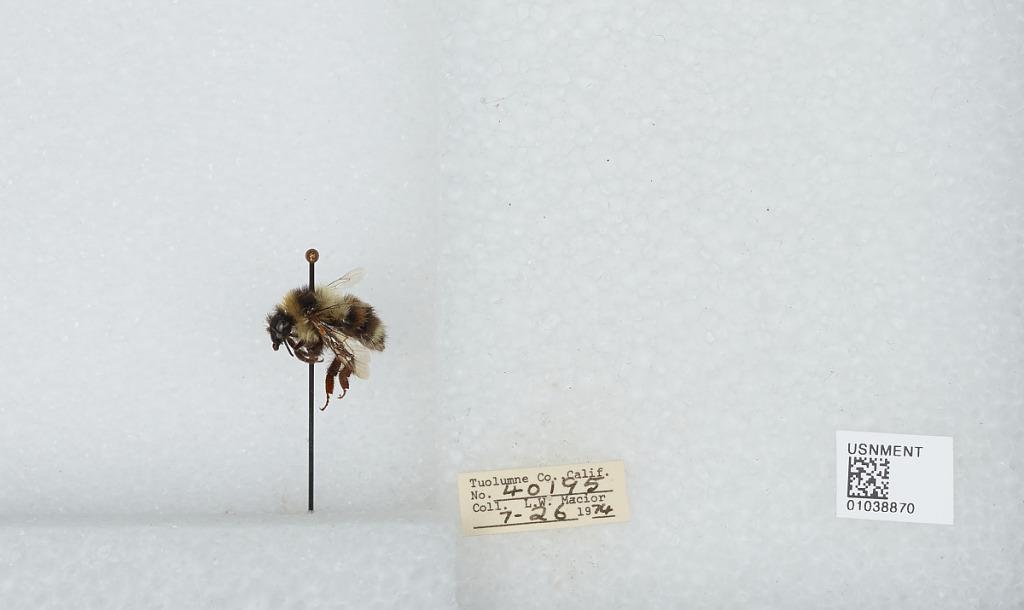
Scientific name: Bombus (Cullumanobombus) rufocinctus Cresson
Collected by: L. Macior
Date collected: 1974-7-26
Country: United States
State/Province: California
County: Tuolumne
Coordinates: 38.02, -119.93